2019 West Coast Eagles season

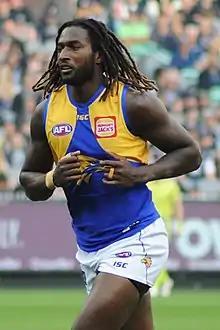
Male athlete with dreadlocks in an Australian rules football game

West Coast had a bye in round 13. The following round, they dominated , however they only won by 35 points due to their inaccuracy. West Coast had 24 more inside 50s and 20 more scoring shots, but kicked twice as many behinds as goals in the first half. The final score was 106–71, leaving West Coast disappointed after what could have been a significant boost to their percentage. Jarrod Cameron made his debut that match, and Jeremy McGovern was given a one match suspension for pushing Matt Guelfi into the boundary fence. In round 15, Nic Naitanui made a much-anticipated return from injury to the AFL, having played one match for the Eagles' WAFL team the previous week. West Coast's match against Hawthorn at the MCG in wet weather was a narrow 77–71 victory. Scores had been level before Jamie Cripps kicked the winning goal with less than two minutes to go.